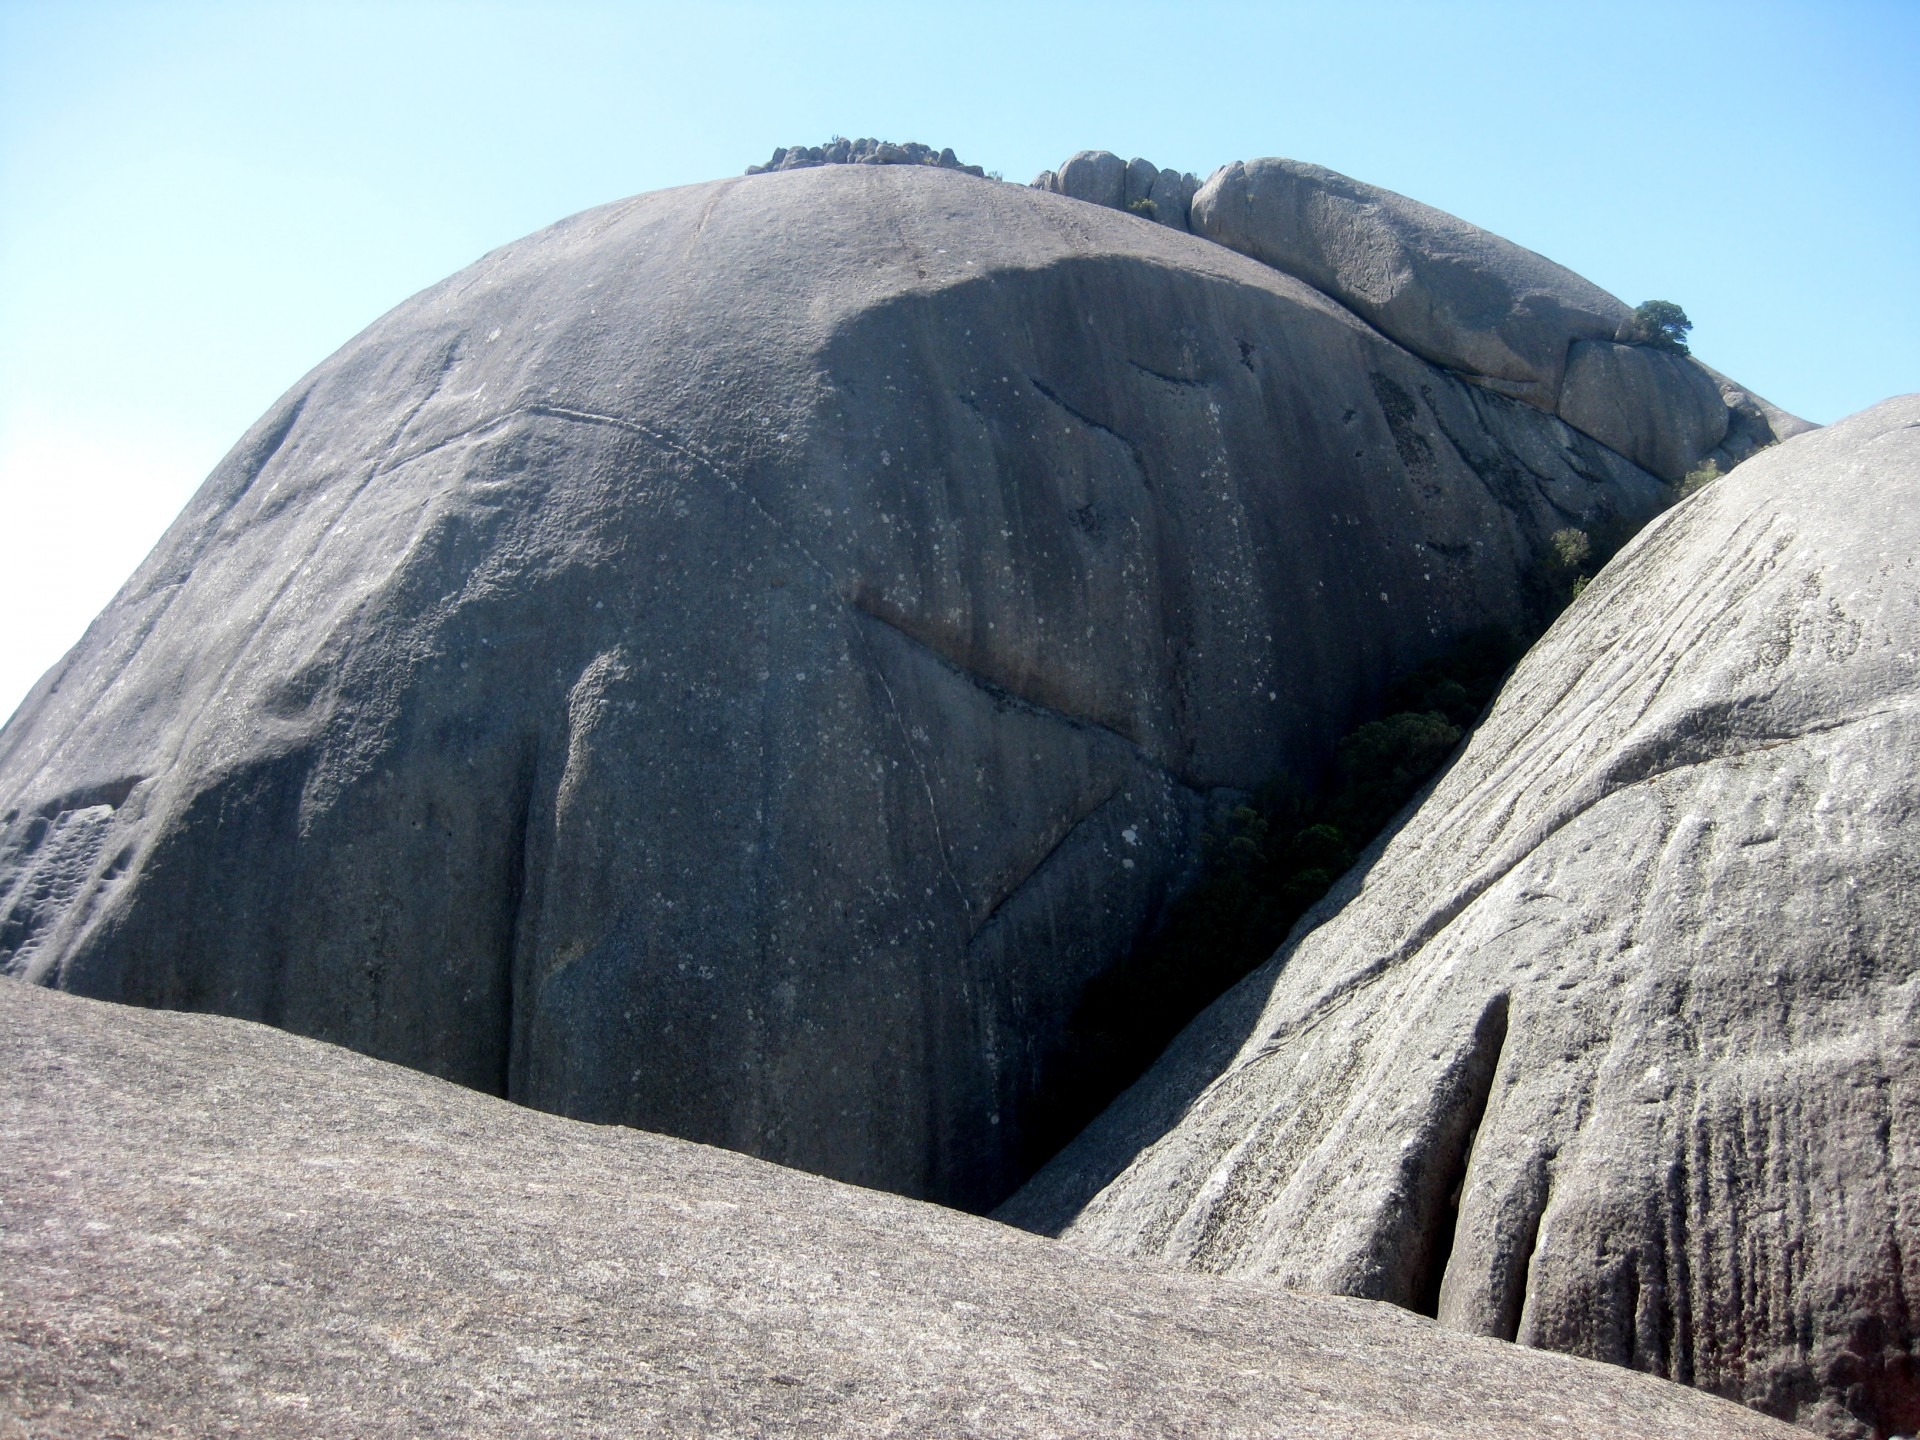
rock, mountain, snow, hill, round, adventure, mountain range, terrain, material, ridge, summit, rocks, geology, badlands, boulders, boulder, pearl, cape, monolith, south africa, landform, paarl, mountainous landforms, paarl rock